First contact (science fiction)

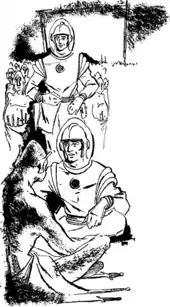
A scene of a first contact between aliens and humans in Robert Sheckley's 1952 short story "Warrior Race"

First contact is a common theme in science fiction about the first meeting between humans and extraterrestrial life, or of any sentient species' first encounter with another one, given they are from different planets or natural satellites. It is closely related to the anthropological idea of first contact.